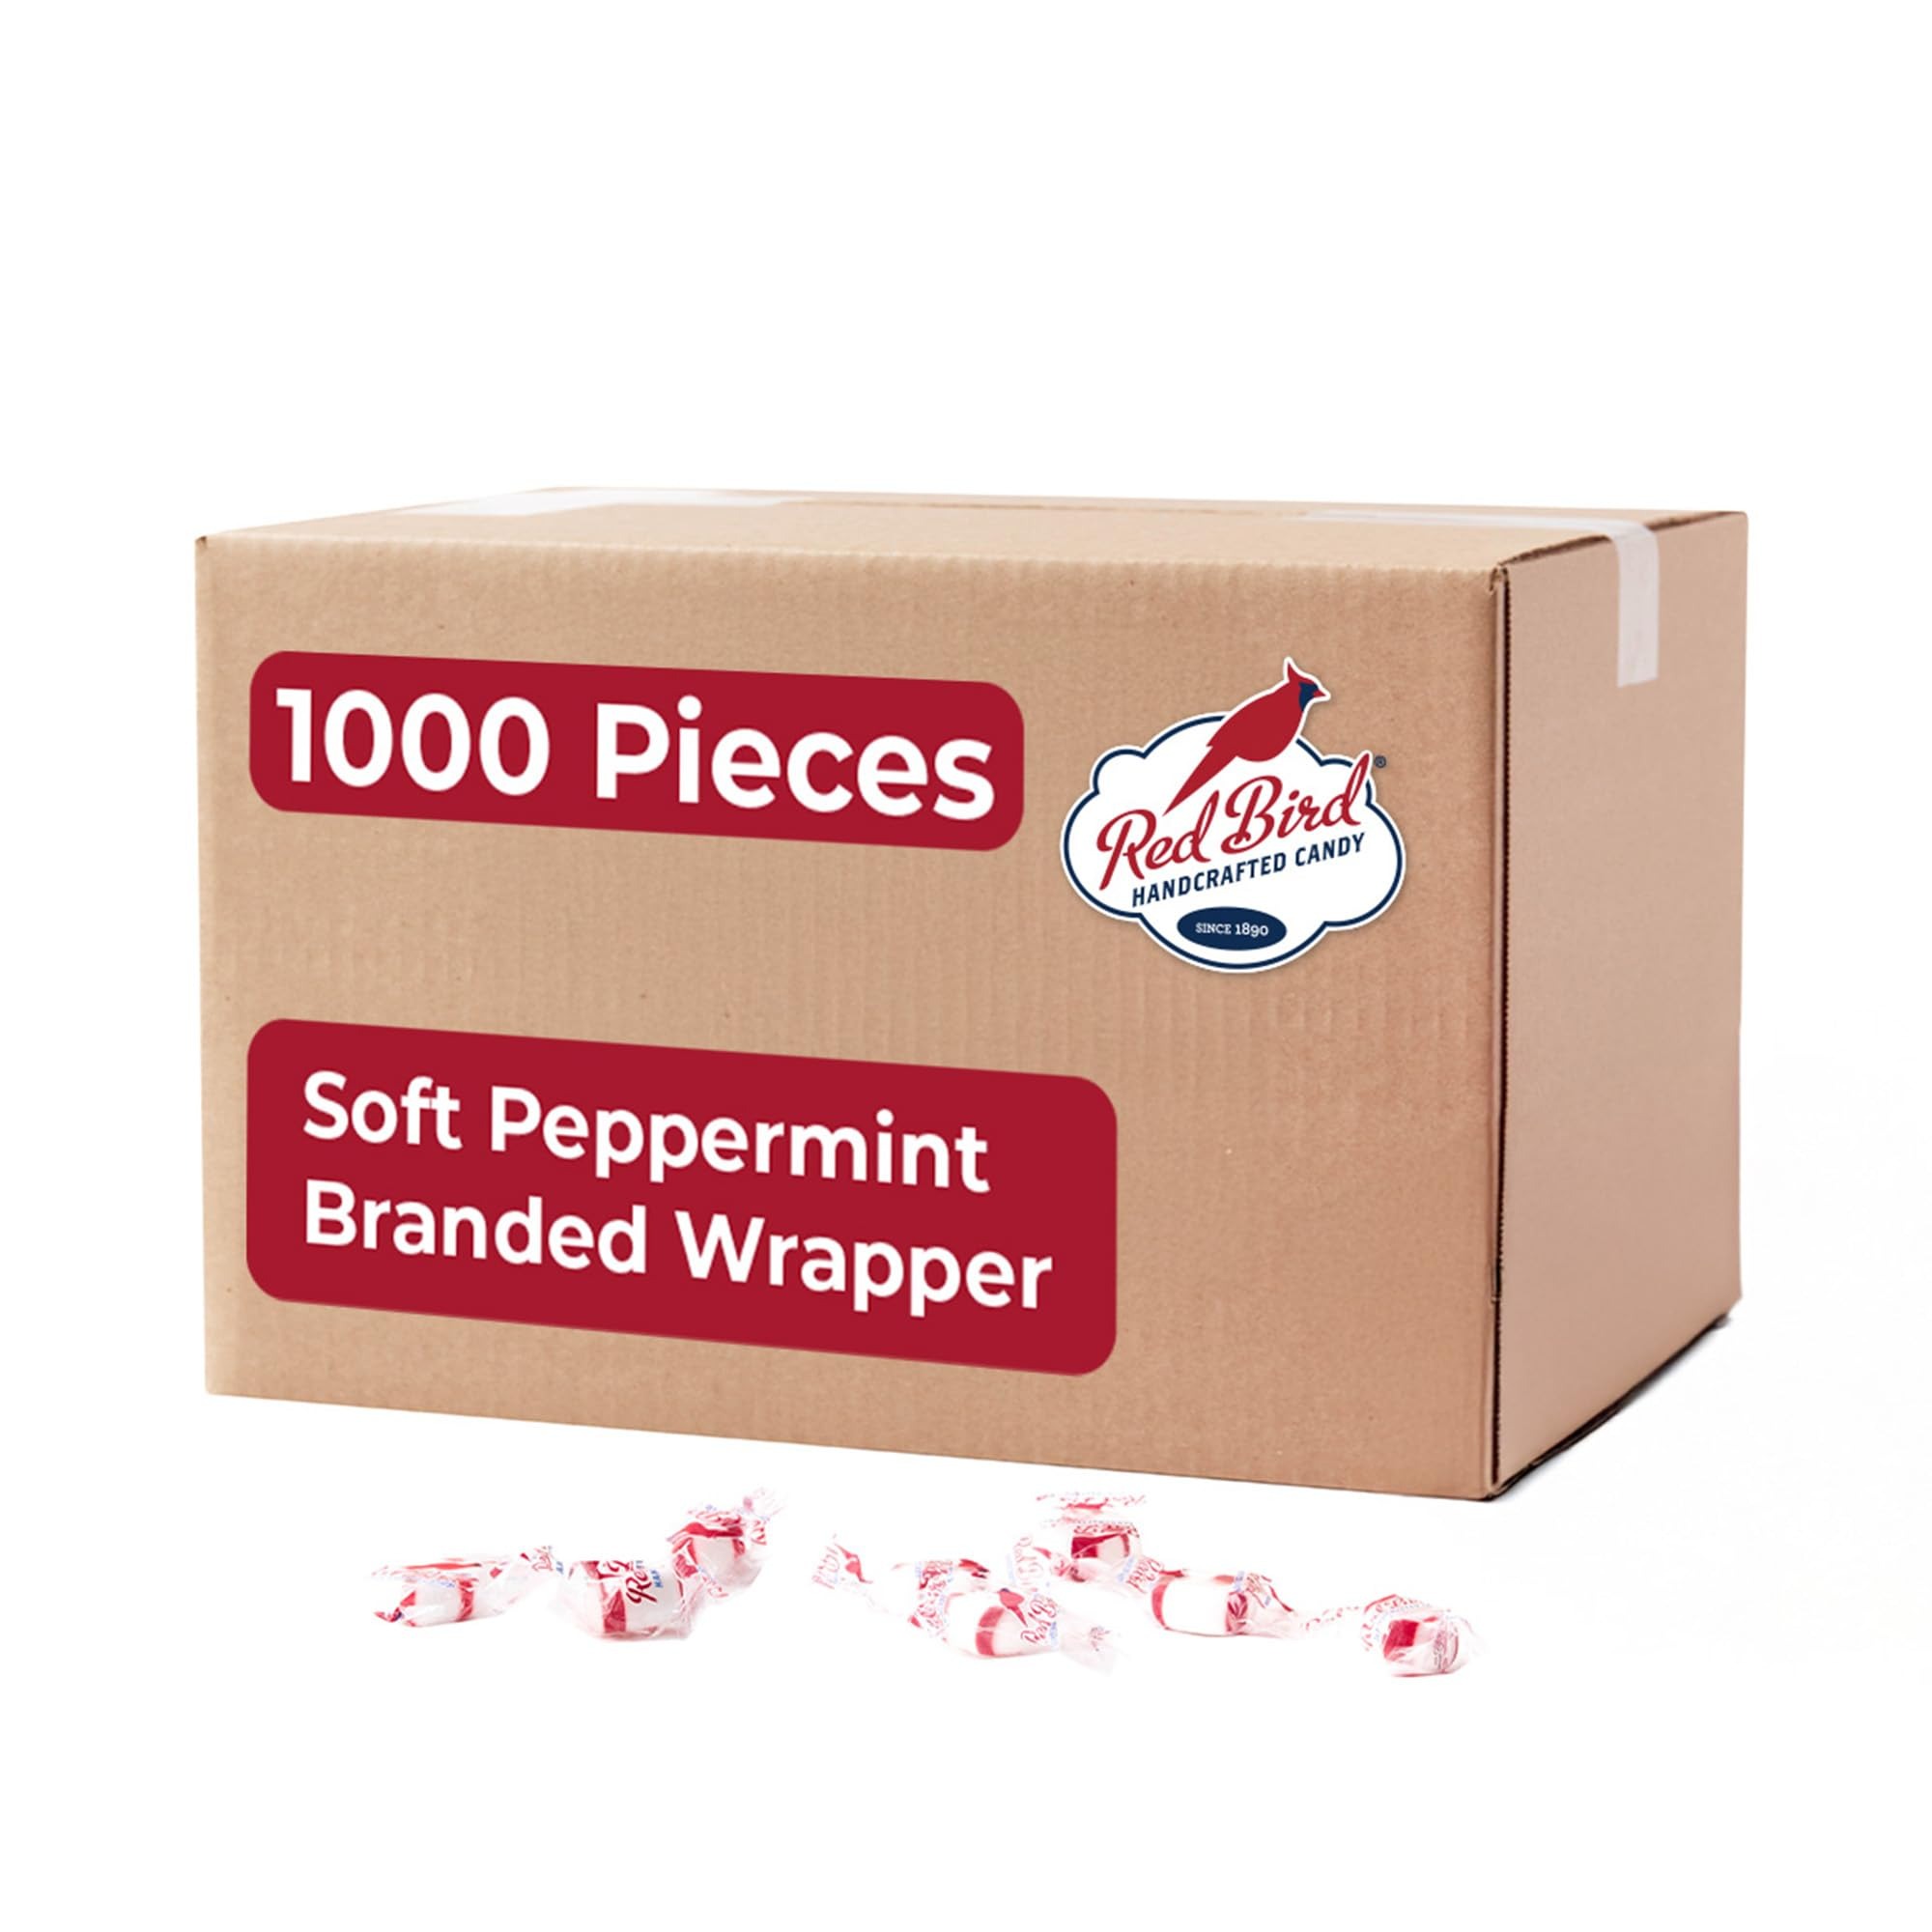
Item Name: Red Bird Soft Peppermint Candy Mints, Bulk Candy Individually Wrapped, Branded Wrapper, 1000 ct
Bullet Point 1: Individually Wrapped – You will be the favorite of all your co-workers! Our individually wrapped, melt-in-your-mouth candy puffs are perfect for sharing in your candy bowl.
Bullet Point 2: Handcrafted Candy – Our red candy stripes are still molded and applied by hand, much like they were in 1890, making each finished puff a little unique in size and shape.
Bullet Point 3: Corn Syrup Free – Our peppermint candy puffs are made exclusively with 100% cane sugar and all-natural peppermint oil for refreshing flavor.
Bullet Point 4: Made in the USA – One of the few candy companies with production in the USA. Red Bird Soft Candy Puffs have been made in Lexington, North Carolina since 1890.
Product Description: Red Bird Peppermint Puffs are sure to come in handy on a variety of occasions. Bring them to work and share with your colleagues or keep them in your pantry to enjoy after a meal.
Value: 1000.0
Unit: Count

Price: 57.99